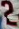
Number: 2